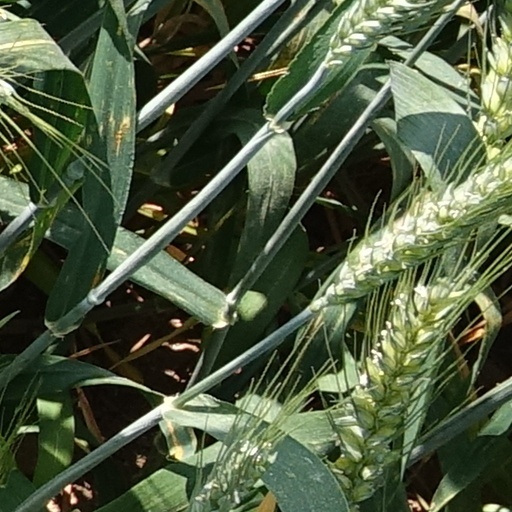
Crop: wheat